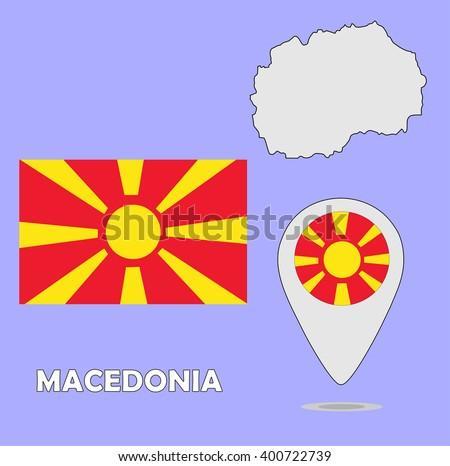
a pointer map and flag